Fancy Farm, Kentucky

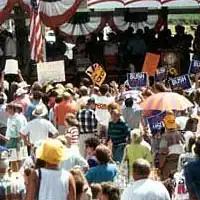
A crowd gathers to hear a stump speech at the Fancy Farm picnic.

The village is the site of the annual St. Jerome Catholic Church Picnic, famous as a traditional political gathering attracting statewide and occasionally national candidates. The picnic, referred to by non-locals as the "Fancy Farm Picnic," began in 1881 as a purely local affair. It takes place on the grounds of the church, which have expanded thanks in part to the picnic's success. Since 1956, the year that Kentucky moved its primary election to May from August, it has been held on the first Saturday in August and has come to represent the traditional starting point of the fall campaign season in Kentucky.